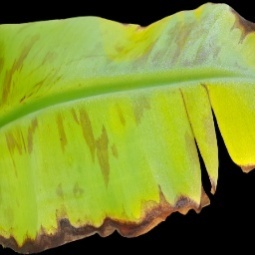
Label: Potassium